History of the Rhodesian Light Infantry (1961–1972)

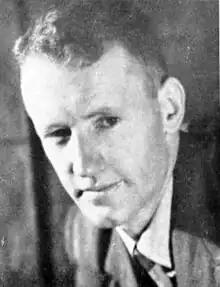
A portrait photograph of Ian Smith

The commanding officer, Lieutenant-Colonel R. A. Edwards, convened a meeting of the Regiment during the first week of 1964, and gauged the extent of the decimation; about 150 officers, non-commissioned officers (NCOs) and men remained. While Edwards was rebuilding the RLI from this base, Winston Field, the Prime Minister, stepped down, and was replaced on 13 April 1964 by the Deputy Prime Minister, Ian Smith, a firm advocate of independence from Britain under the existing 1961 constitution. Although the country was still led by the same party—the Rhodesian Front (RF)—Smith took a harder line than Field on the issue of independence. Britain insisted on an immediate shift to majority rule before independence but Smith firmly refused to yield on this constitutional question, saying that an instant transfer to black rule would cause "the destruction of our country".